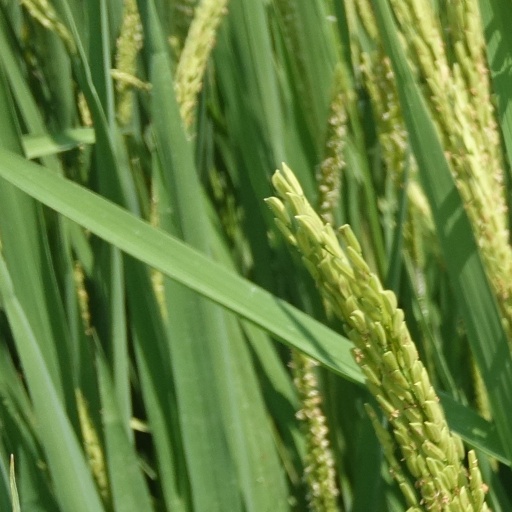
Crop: rice